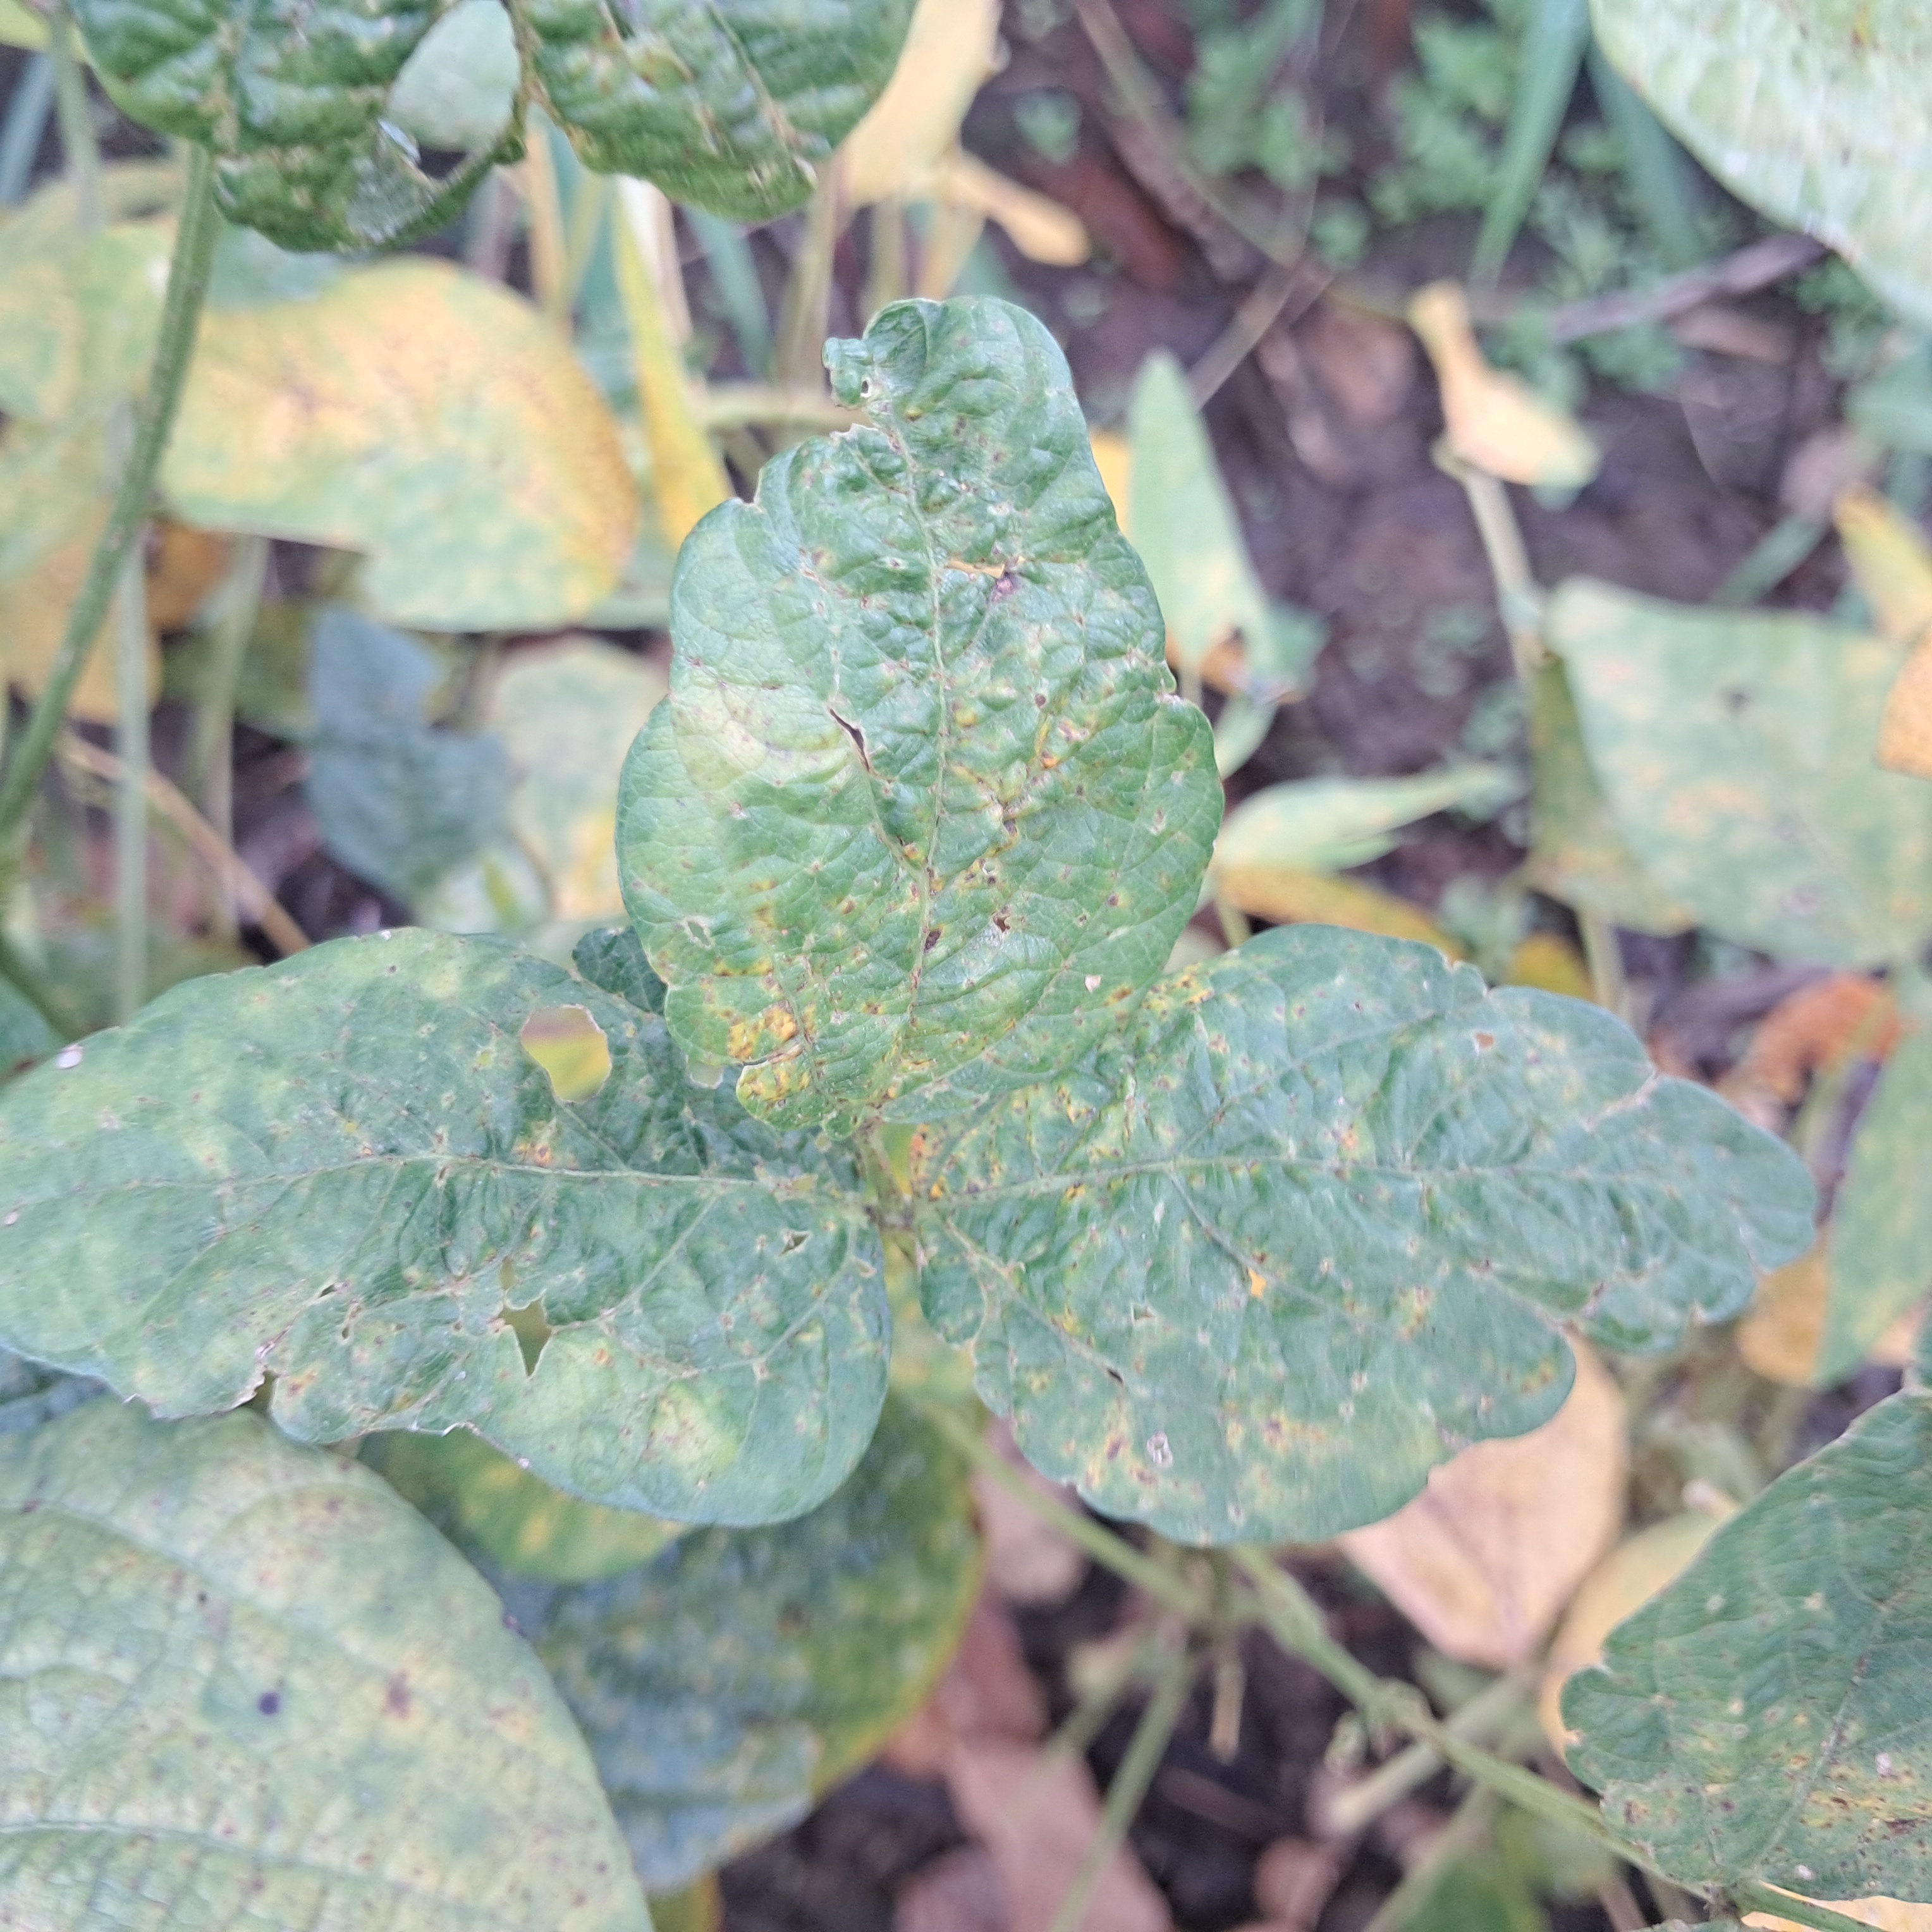
Label: Mosaic